Puntamba

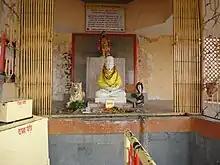
Chagdeo Samdahi Facing the Godavari River

The main temple in Puntamba is that of Changdev, a famous saint said to have lived for 1,400 years. It is stated that the saint used to absorb himself in devout contemplation after every hundred years at different places, Puntamba being the last place where he had his fourteenth meditation. There is a legend about Changdeo who, it is said, was very proud of his supernatural powers. He went to visit Dnyaneshwar, the noted saint-poet, by riding on a tiger, and using a poisonous cobra as a whip. The saint decided to humiliate Changdev by deriding his supernatural powers and made the inanimate masonry wall on which he was sitting with his brothers and sister move to meet the approaching Changdev. On seeing this strange spectacle Changdev lost all his pride, bowed in submission to Dnyaneshvar and asked for his forgiveness.